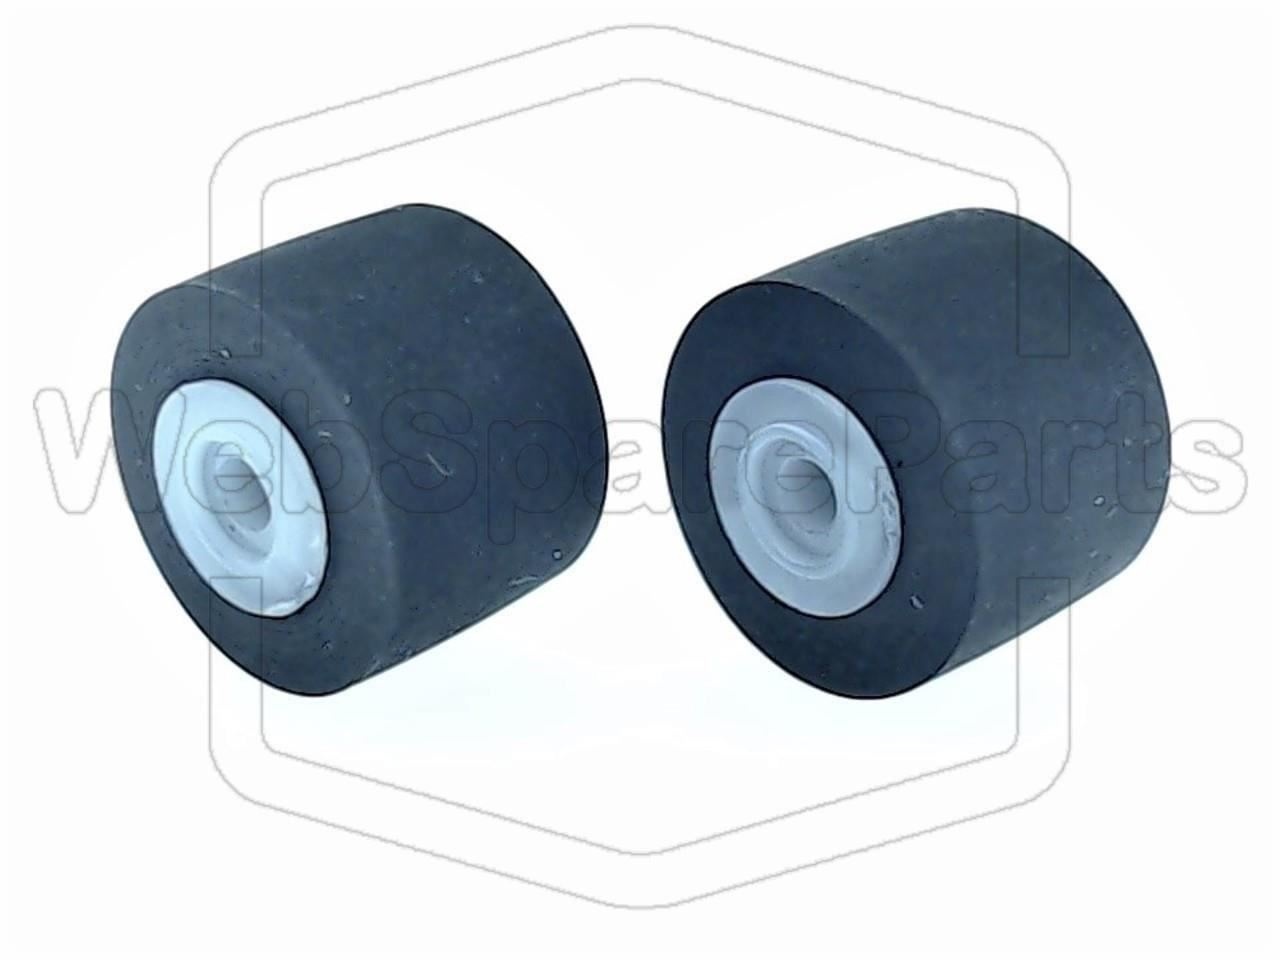
Rodas de pressão (pinch rollers) para deck de cassetes duplo Sony LBT-G3000
Conteúdo: 2 rolos de pressão (Pinch Rollers). Este produto não é uma peça sobressalente original. Condição: Novo
Brand: WebSpareParts
Category: Electronics > Audio > Audio Accessories > Turntable Accessories